Cressing Temple

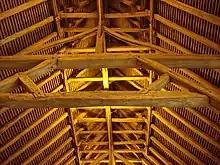
Roof structure of the Barley Barn

Cressing Temple is a medieval site situated between Witham and Braintree in Essex, close to the villages of Cressing and White Notley. It was amongst the very earliest and largest of the possessions of the Knights Templar in England, and is currently open to the public as a visitor attraction.